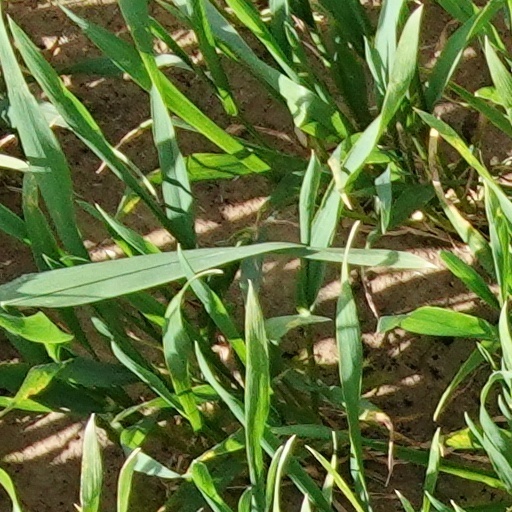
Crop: wheat